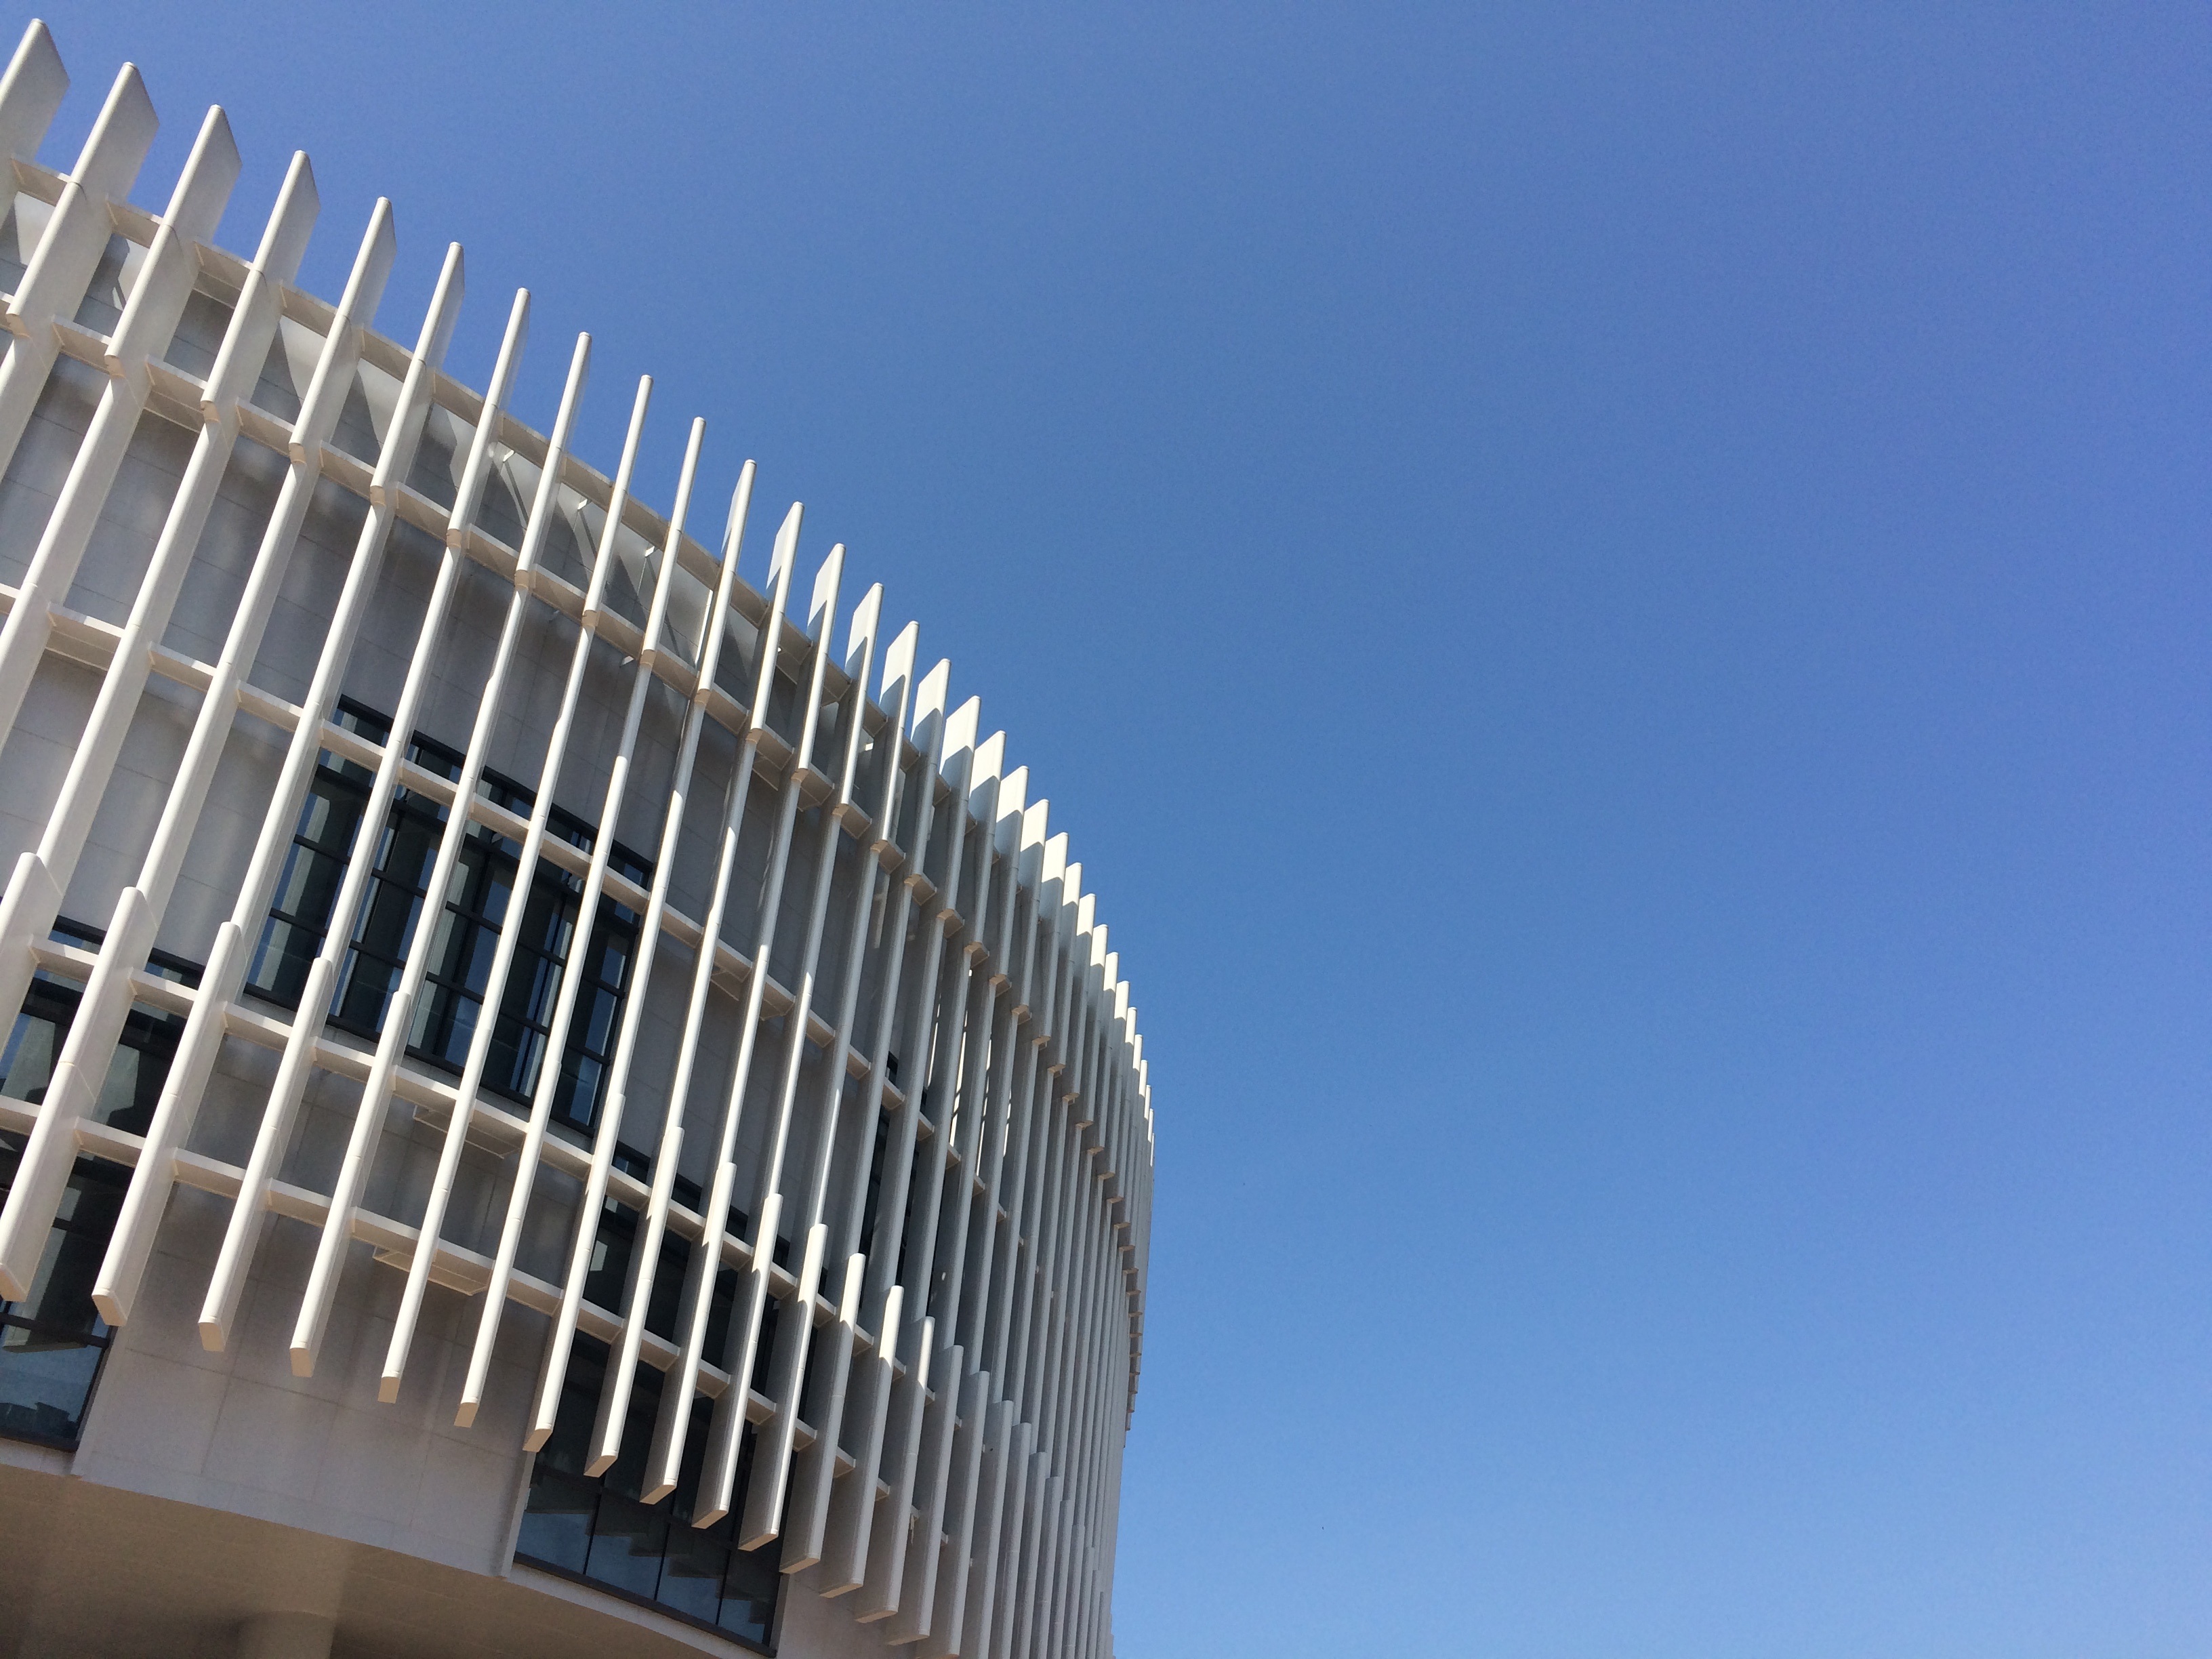
architecture, structure, building, skyscraper, construction, facade, stadium, energy, practice, positive, university student